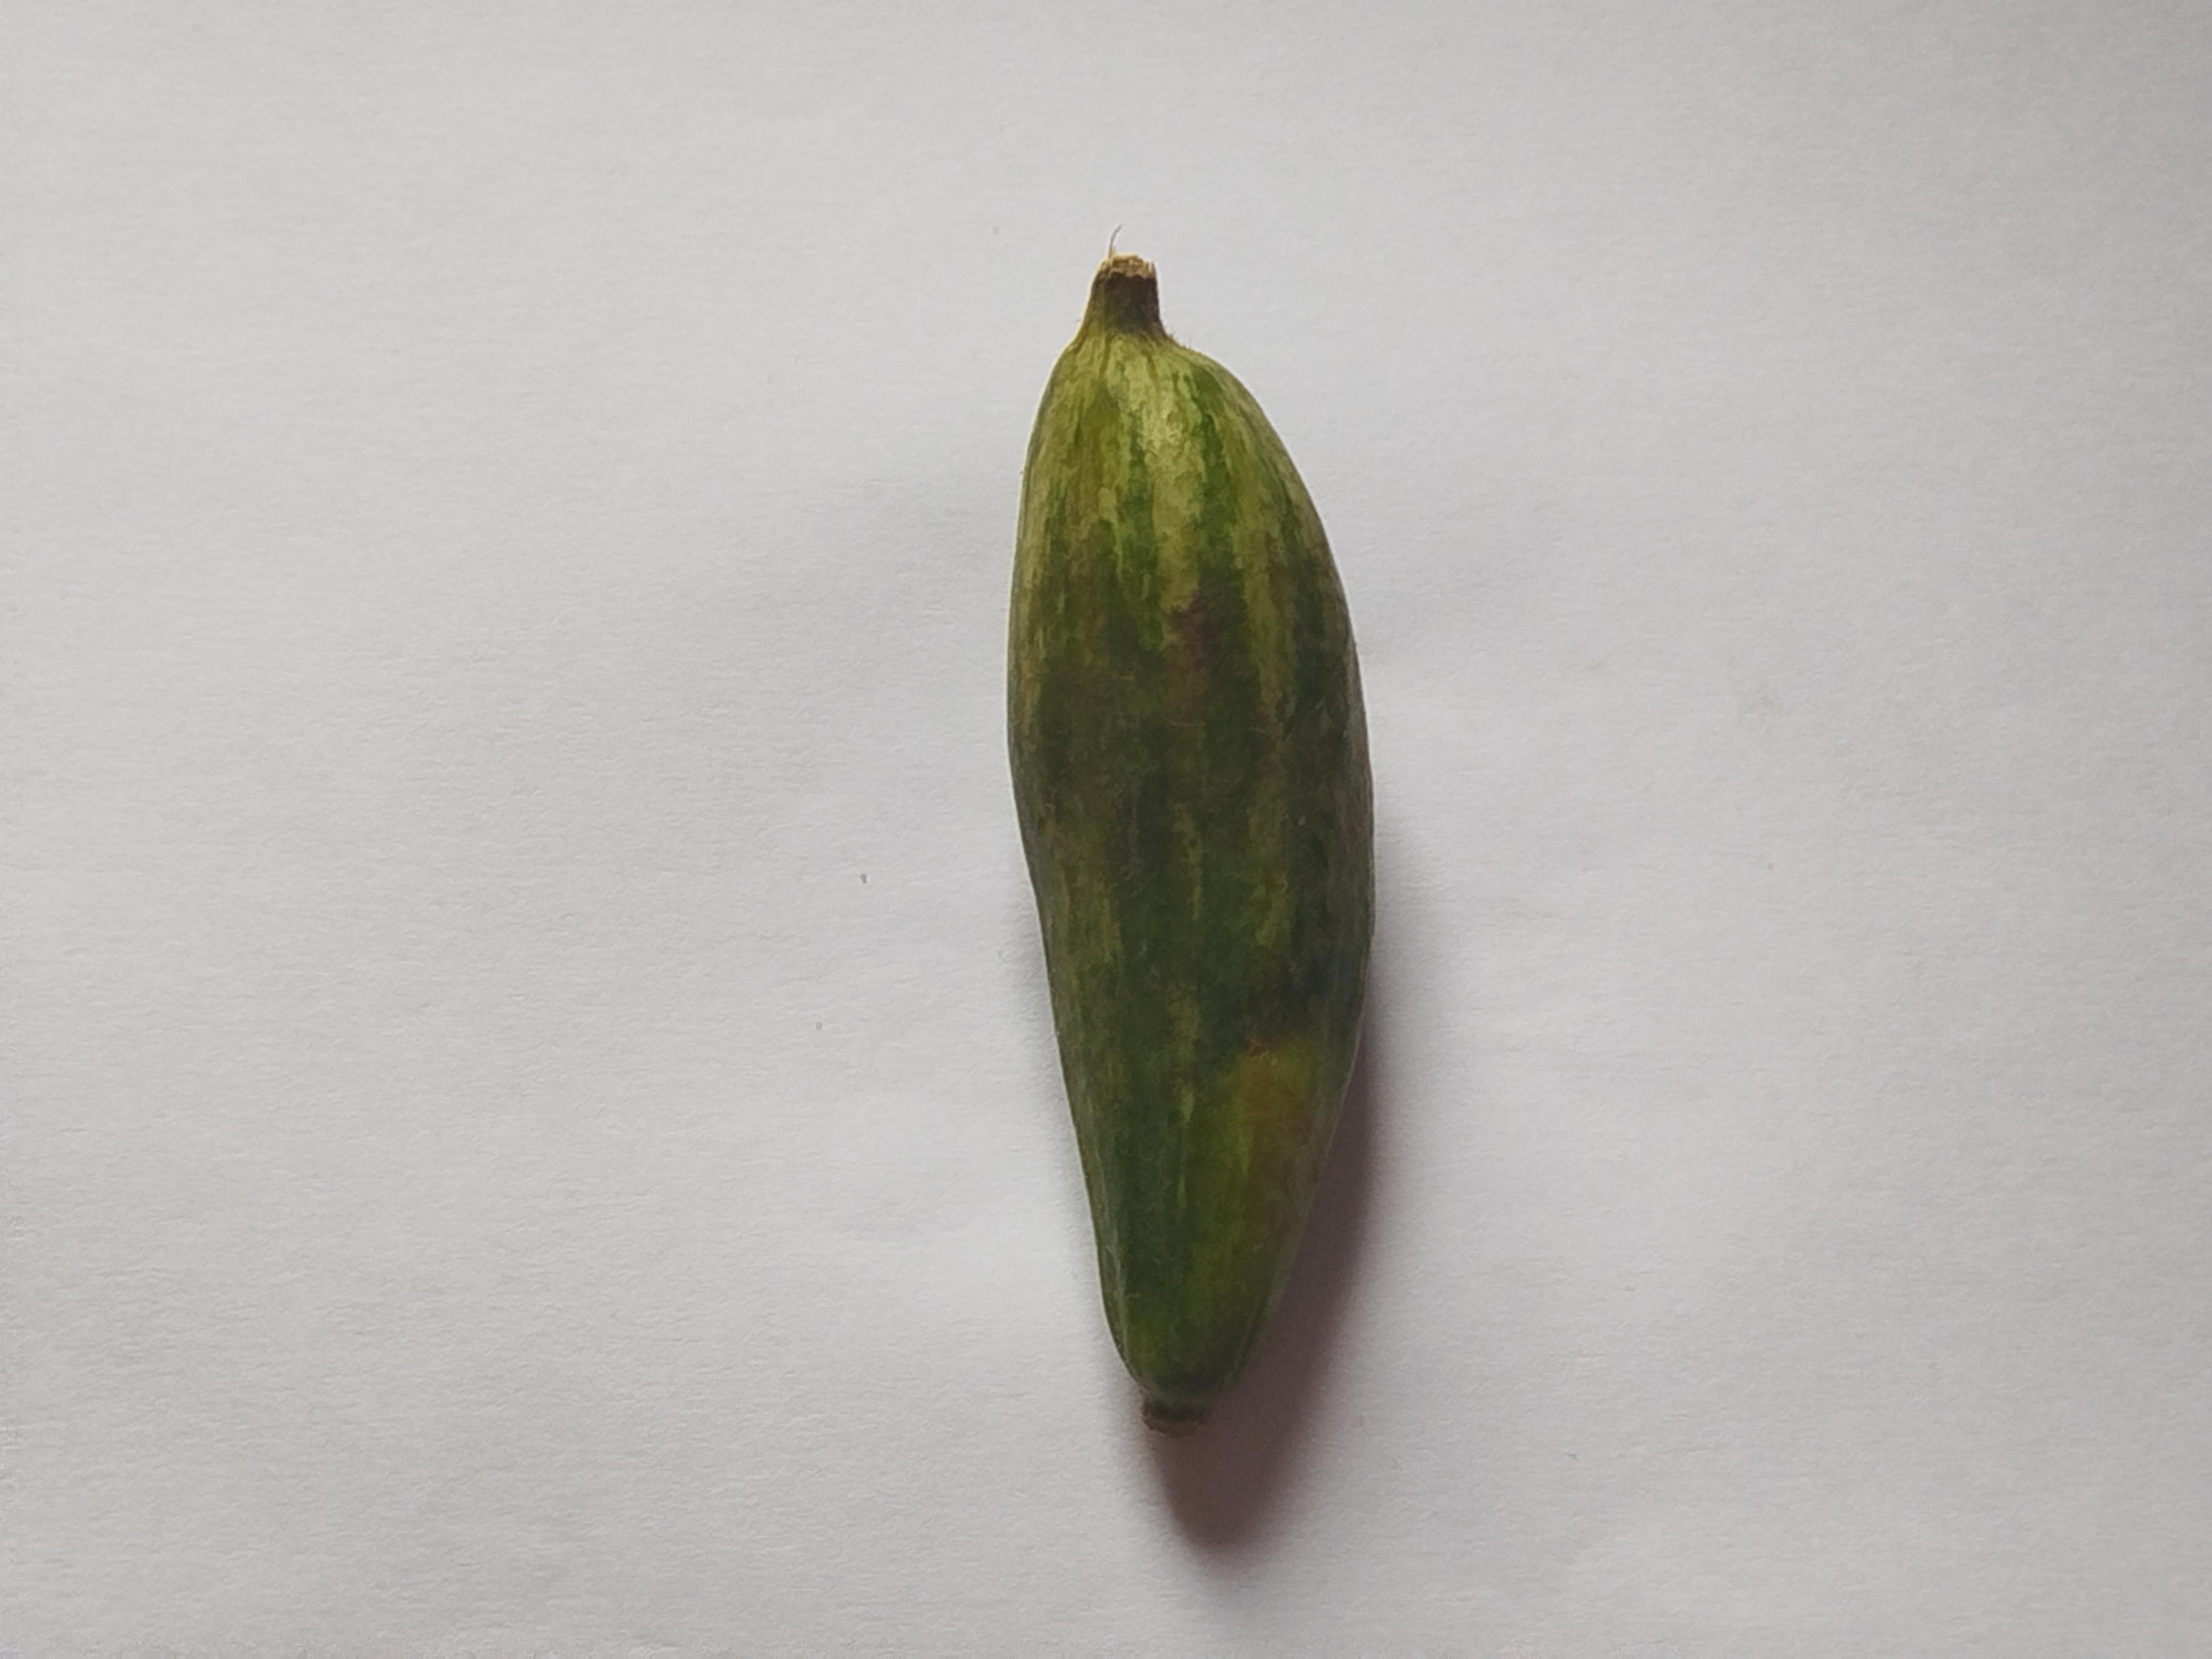
Label: Pointed gourd